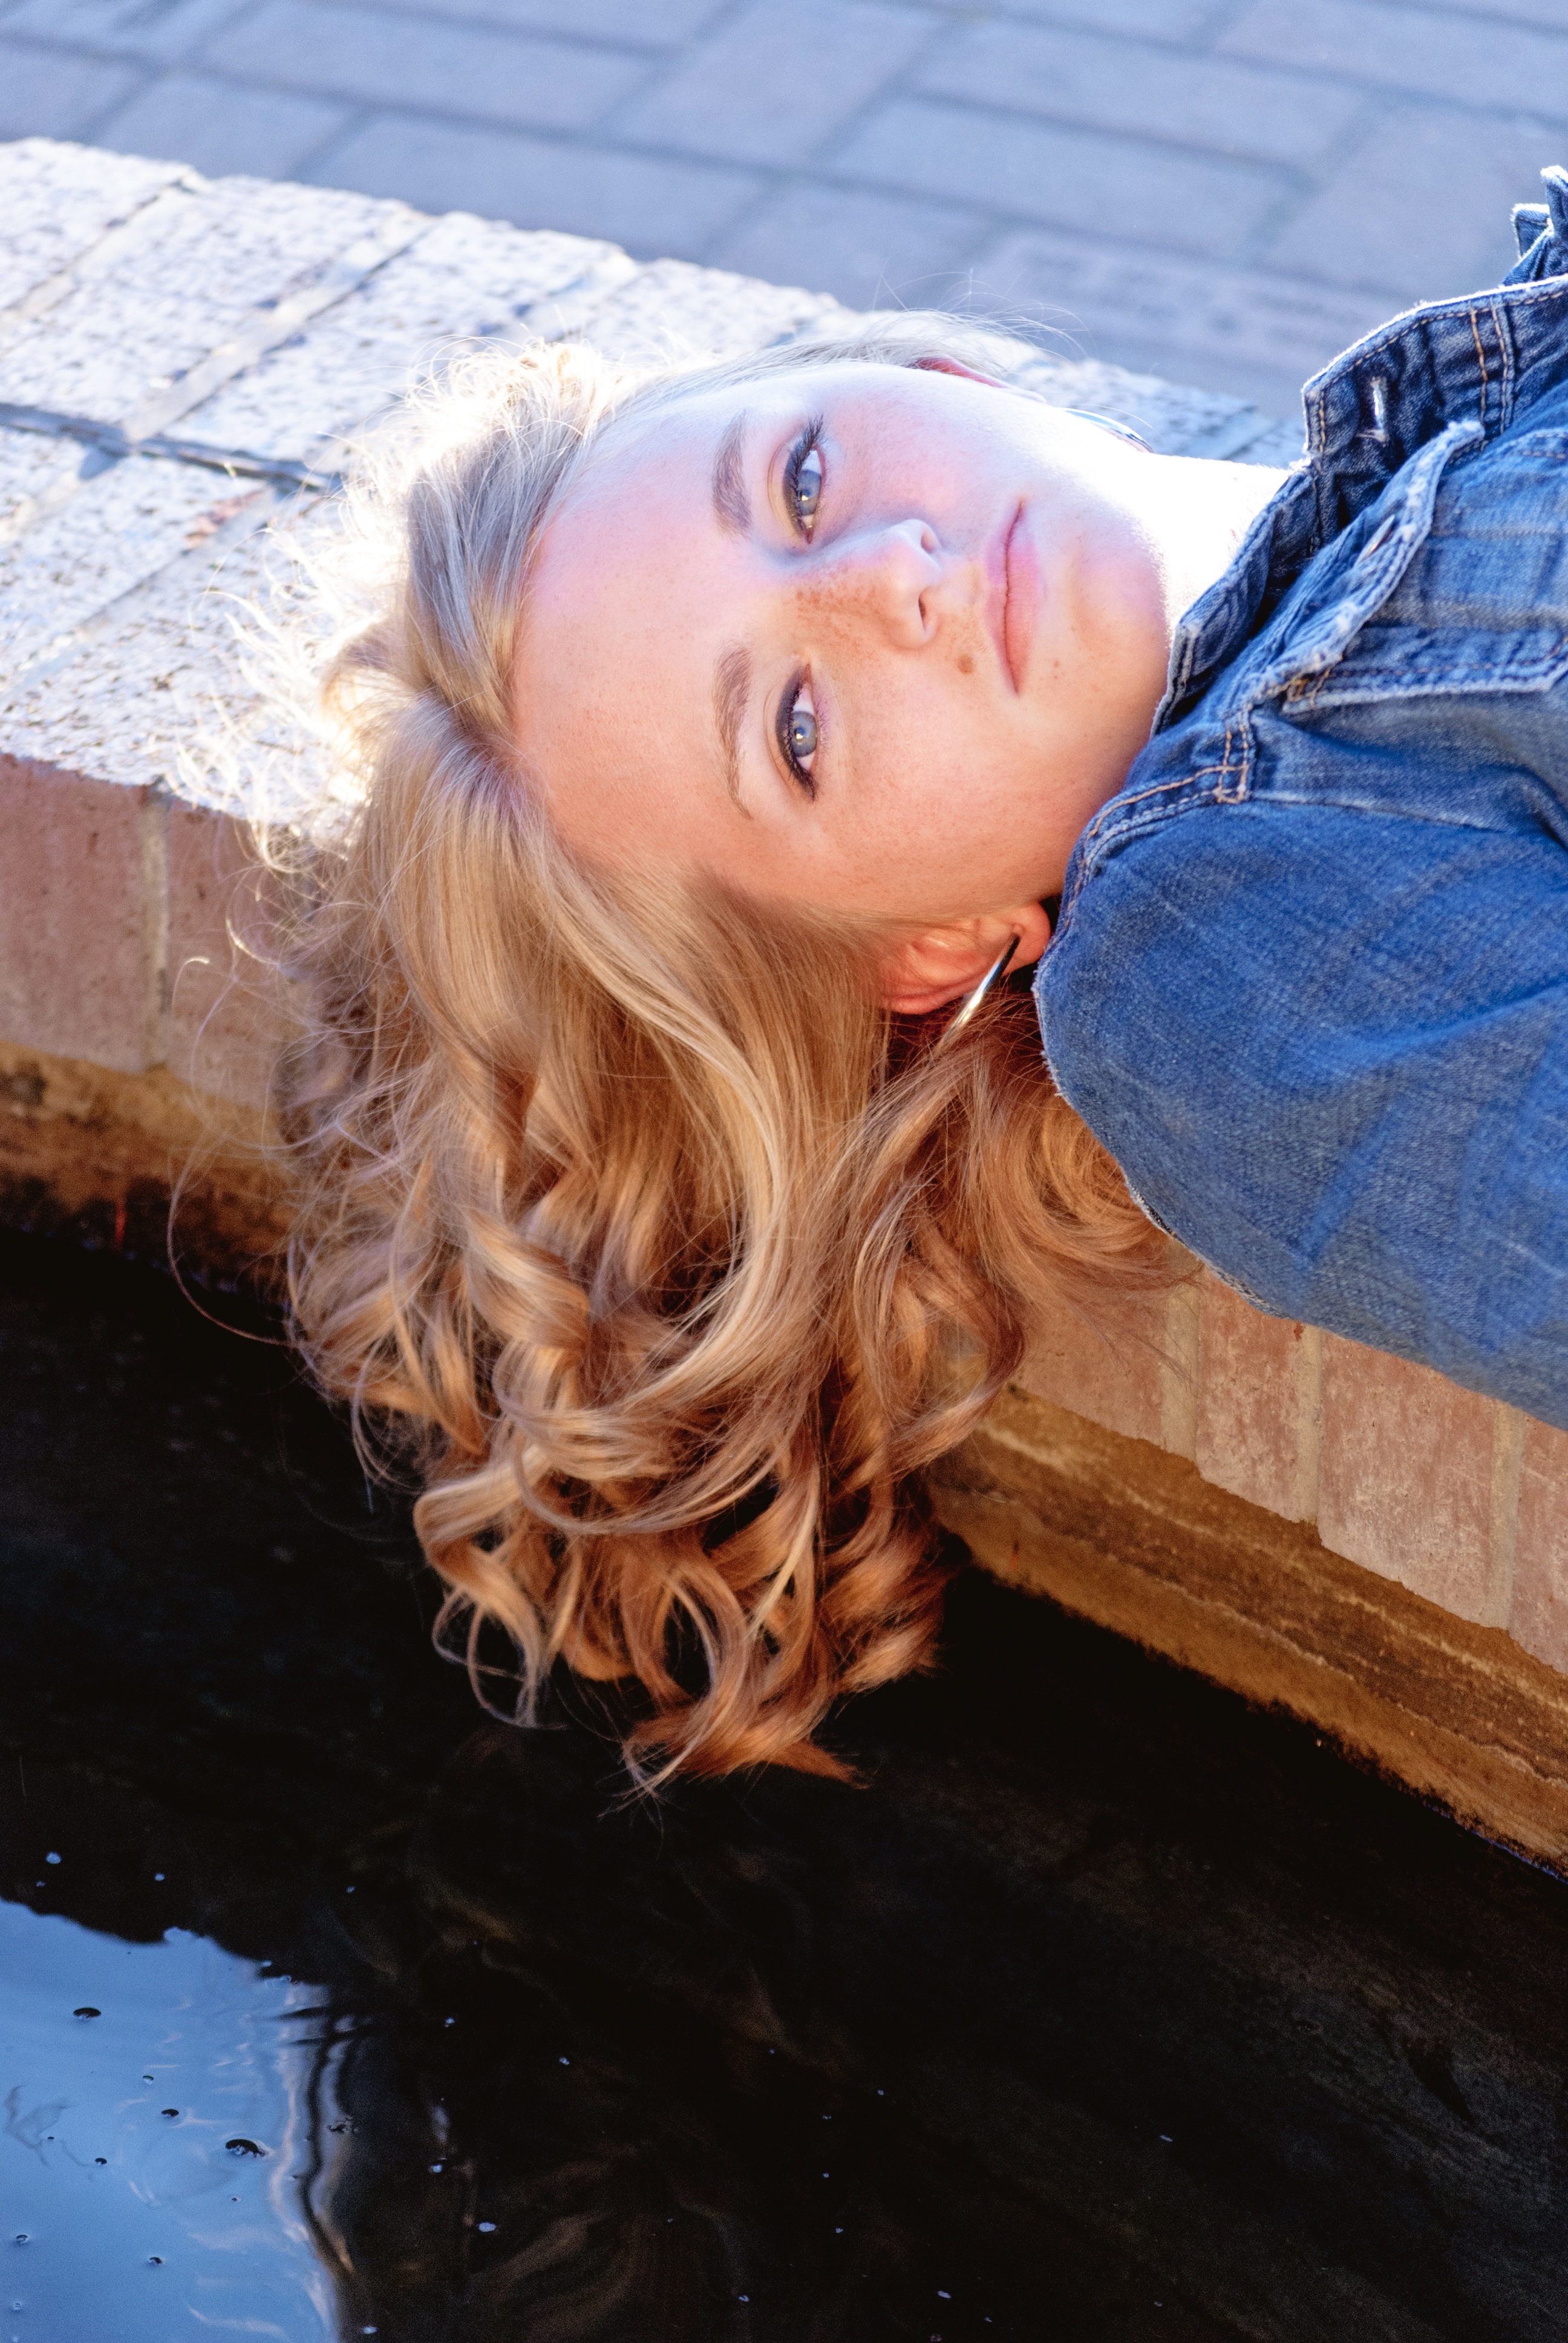
hand, water, person, girl, woman, hair, white, photography, female, portrait, model, young, youth, fresh, student, fashion, blue, clothing, lady, healthy, blonde, teenager, face, cool, eye, bright, photograph, beauty, blond, image, teen, attractive, daydream, photo shoot, birth mark